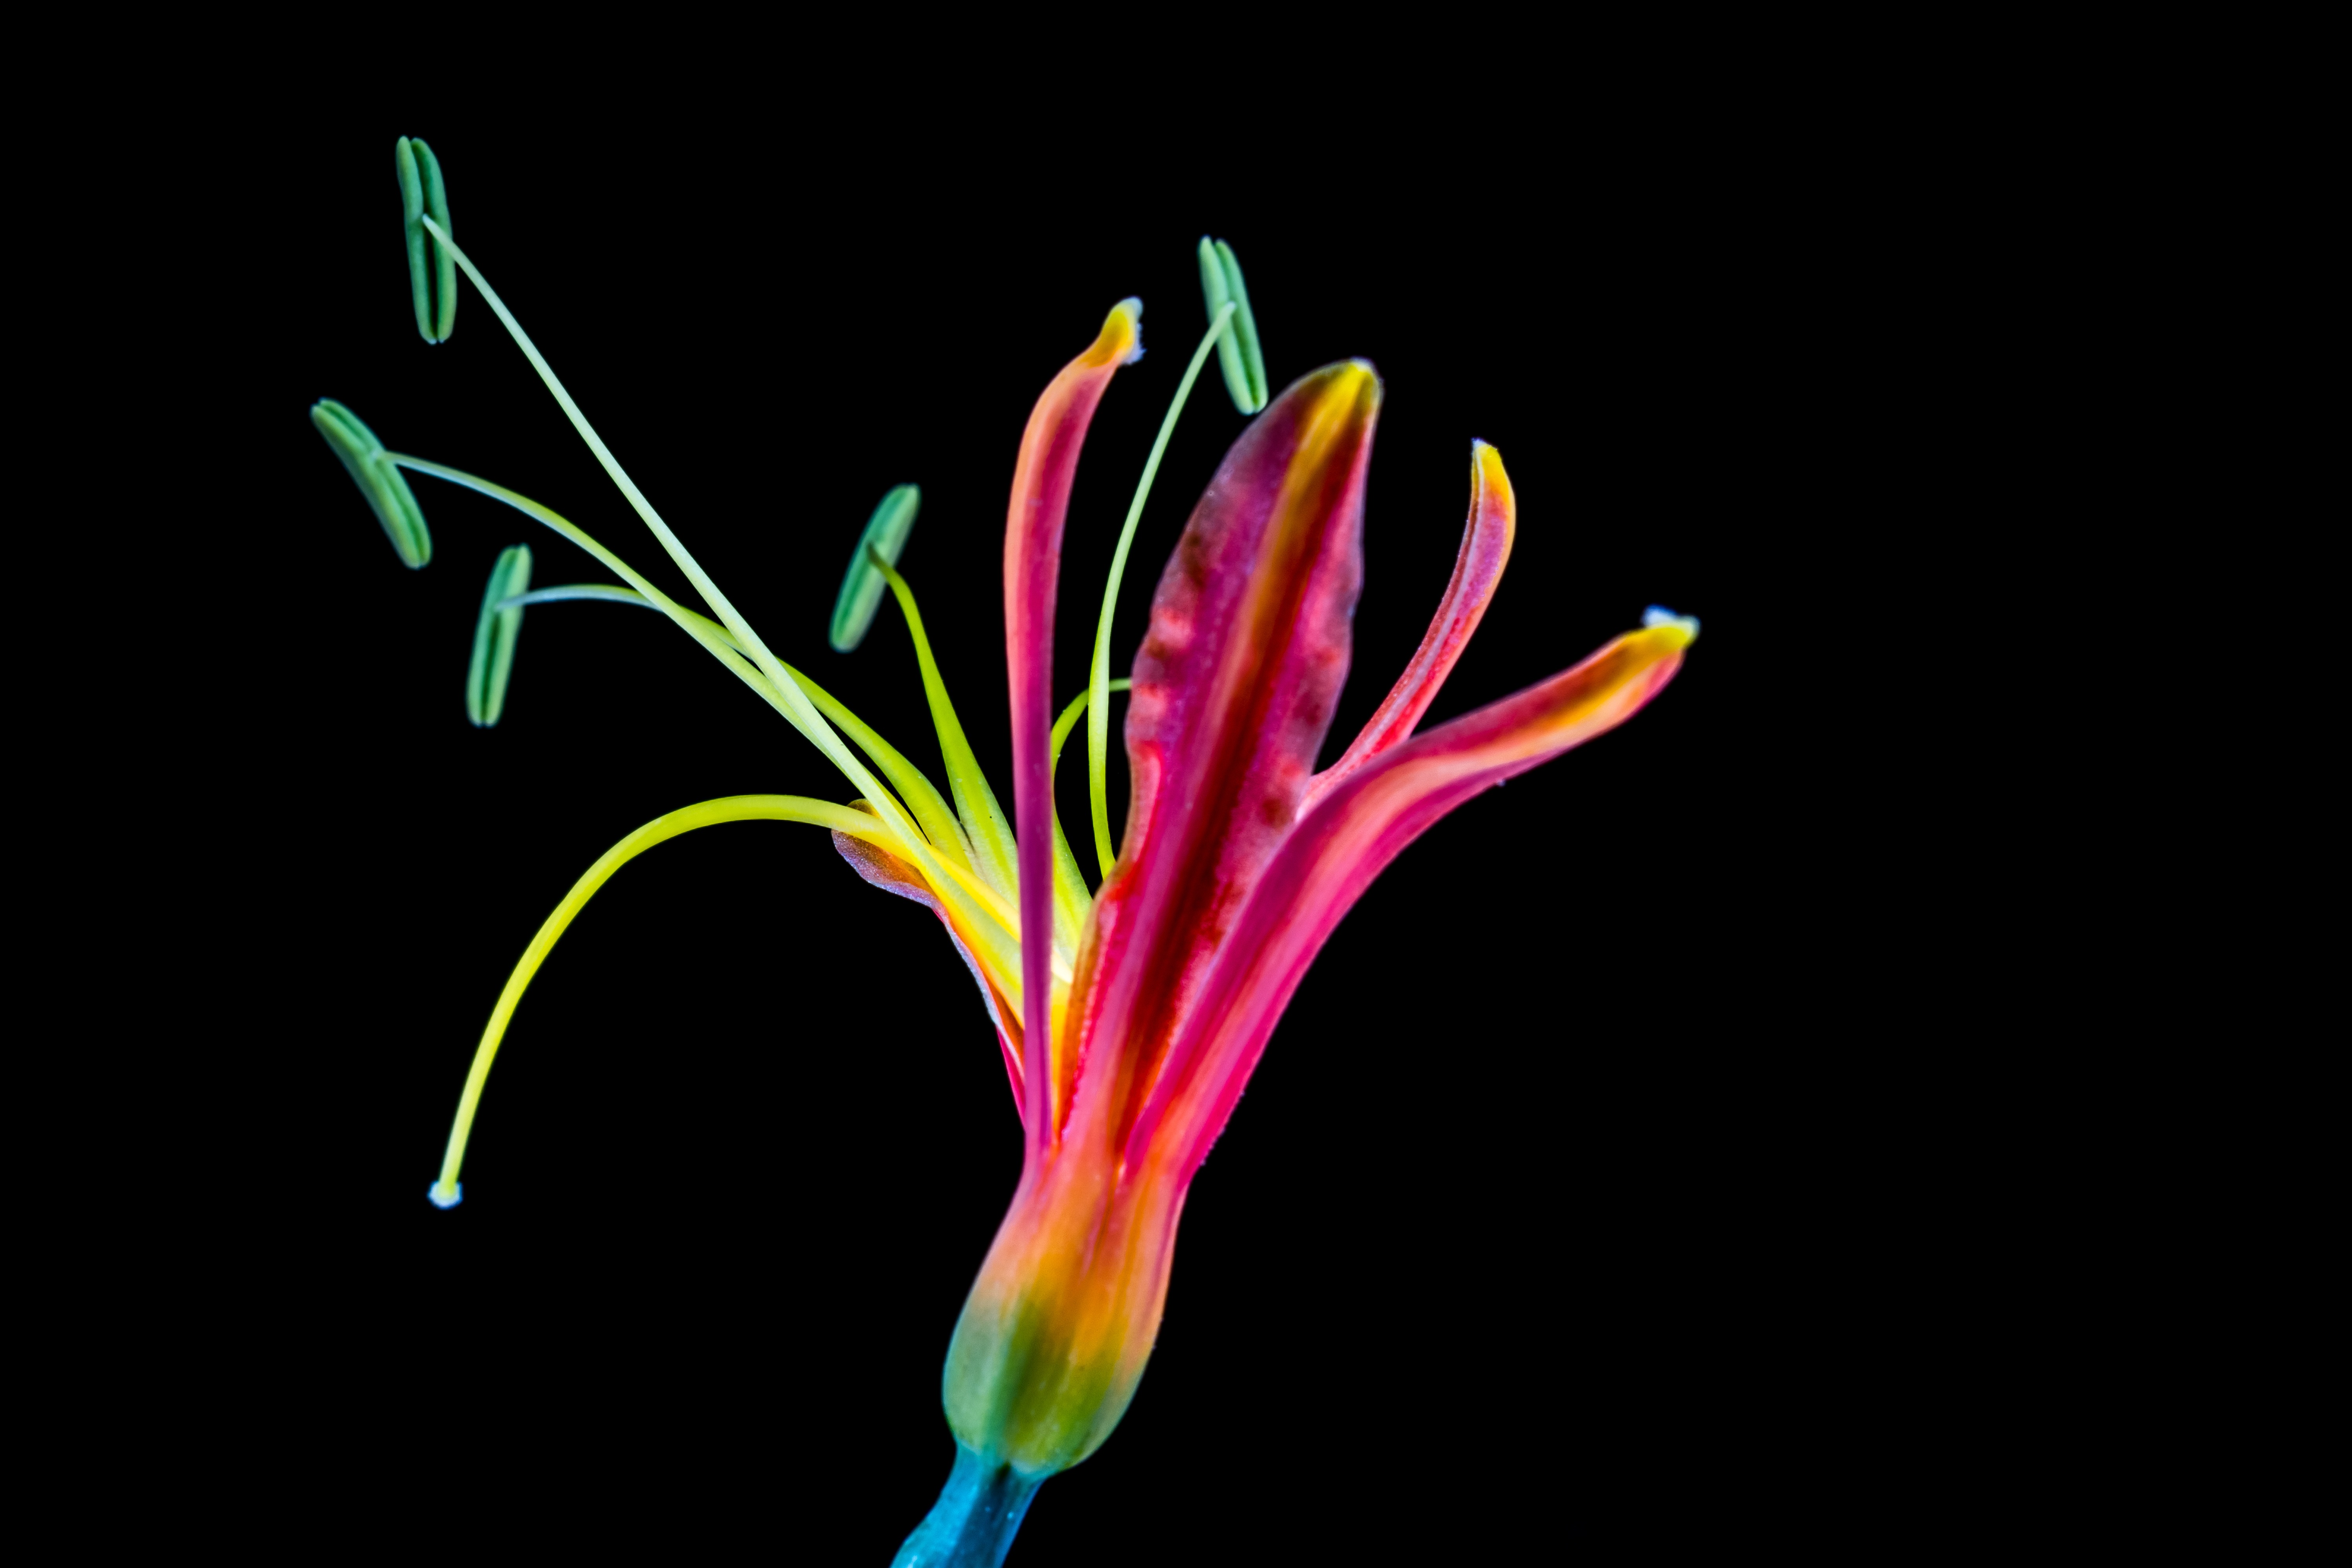
blossom, plant, leaf, flower, petal, bloom, colorful, flora, cool colors, macro photography, flowering plant, plant stem, land plant